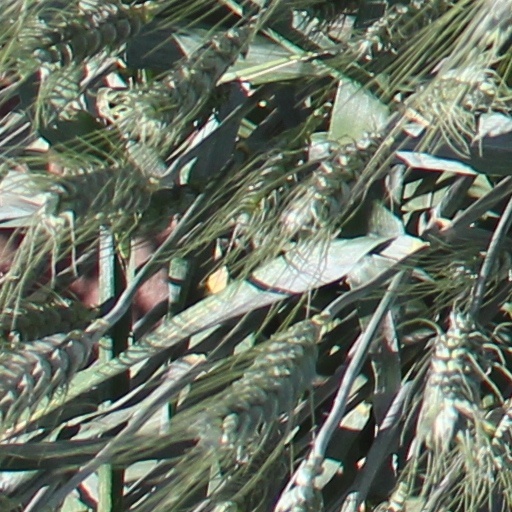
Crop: wheat